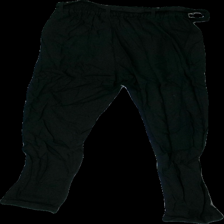
View: back
Type: Trousers
Category: Children
Brand: Lindex
Colors: Black
Material: 100% Viscose
Cut: Regular
Size: 152
Holes: Minor
Damage 2: hole
Damage 2 location: middle center
Price range: <50
Recommended usage: Export
Description: black trousers with tie